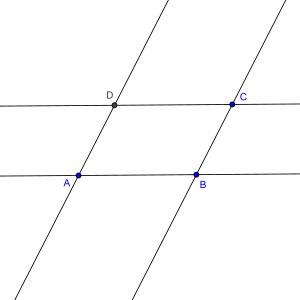
La construction du milieu d'un segment peut s'effectuer à l'aide d'outils très simples. Le milieu I d'un segment peut être défini comme le point situé sur le segment [AB] à égale distance de A et de B, ce qui fait du milieu un objet de la géométrie euclidienne constructible à la règle et au compas. Mais le milieu peut être vu comme l'isobarycentre des points A et B, ou mieux encore, comme le centre d'un parallélogramme, c'est alors un objet de géométrie affine constructible à l'aide de la règle et d'un instrument traceur de parallèles. Le milieu n'étant pas conservé par projection centrale, ce n'est pas un objet invariant de la géométrie projective et il ne peut pas être tracé à la règle seule. Il peut cependant être tracé à la règle si sont donnés au départ deux couples de droites parallèles.